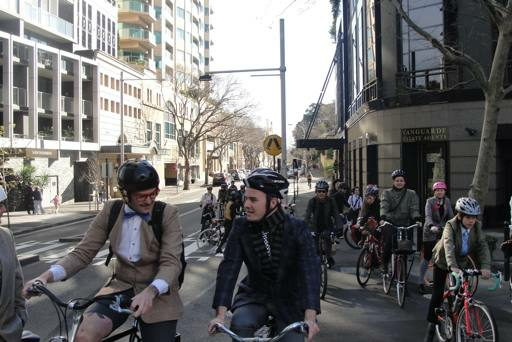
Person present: Yes